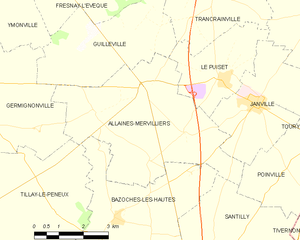
Carte d'Allaines-Mervilliers et des communes limitrophes.
Allaines-Mervilliers est une ancienne commune française située dans le département d'Eure-et-Loir en région Centre-Val de Loire, devenue le 1ᵉʳ janvier 2019 une commune déléguée au sein de la commune nouvelle de Janville-en-Beauce.